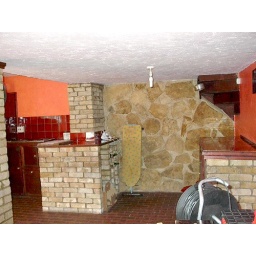
oddly layed out kitchen, one stone wall indicates there's probably more under some of that cantalope